Platinum Jubilee of Elizabeth II

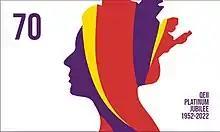
The Guernsey Platinum Jubilee Flag

Historic Royal Palaces planned for a Commonwealth-themed garden in the historic moat of the Tower of London. The display, titled "Superbloom", was held from 1 June to 18 September. More than 20 million seeds were sown in spring 2022. The Commonwealth of Nations Globe, a platinum, diamond, gold and silver blue globe set within a silver crown on a blue and gold cushion, was unveiled at the Tower of London. The piece was sent to the site accompanied by a 70-piece military band and was featured during the beacon-lighting ceremony in June.